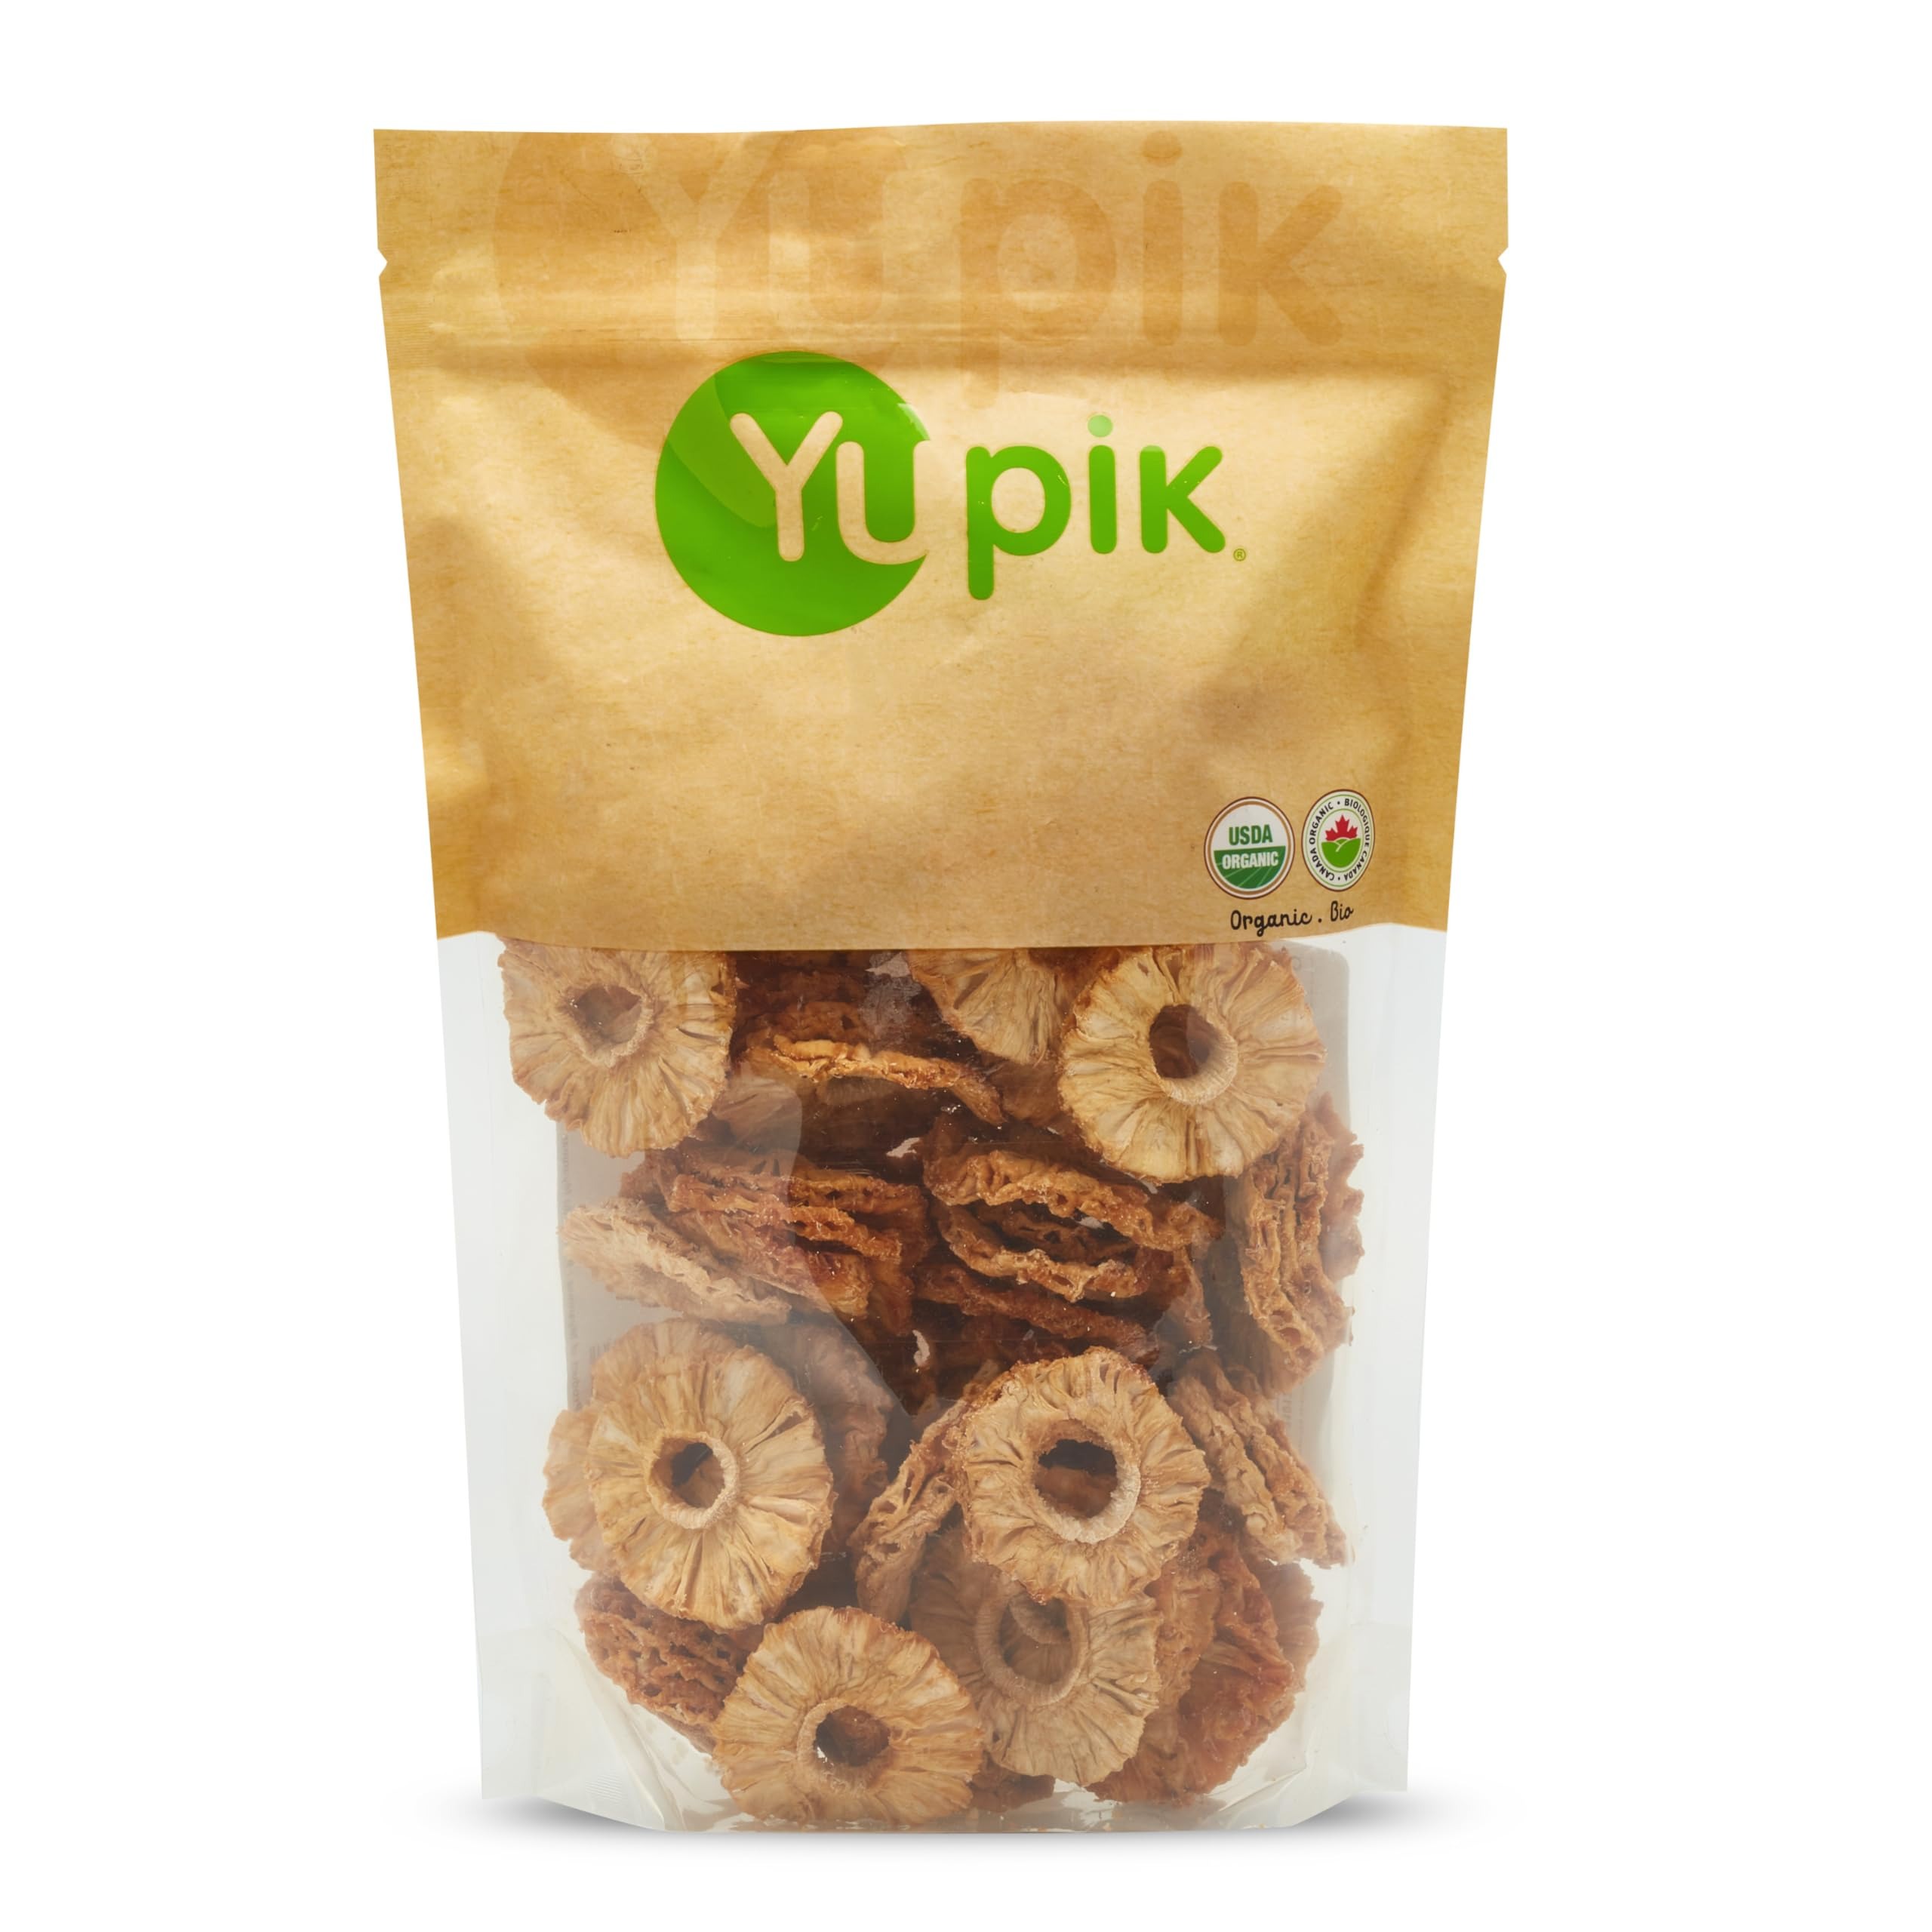
Item Name: Yupik Organic Dried Pineapple Rings, 1 lb, Non-GMO, Gluten-Free, Kosher, Vegan, Tropical Dried Fruits, No Added Sugar, Sliced Pineapple, Source of Fiber, Healthy Snacks, Ideal for Baking
Bullet Point 1: A good source of fiber and potassium
Bullet Point 2: Use in smoothies, baking, cereals or as a snack
Bullet Point 3: Non-gmo, sulfite-free, Vegetarian, Vegan and all-natural
Bullet Point 4: Certified Organic
Bullet Point 5: Keep cool and dry
Value: 16.0
Unit: Ounce

Price: 16.63